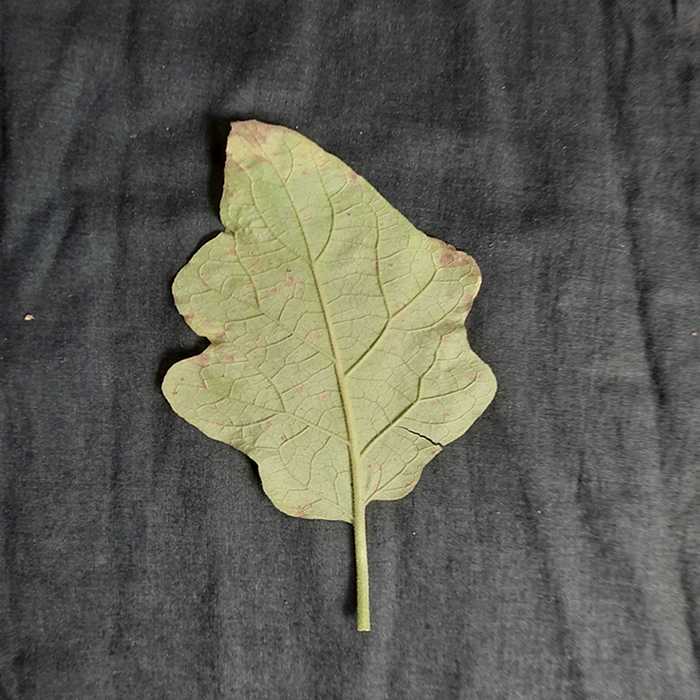
Plant: Eggplant
Label: Eggplant Cercopora leaf spot